Narbona Dacal

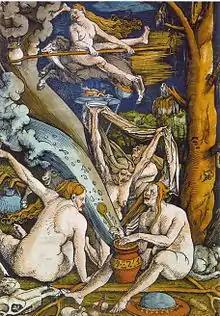
"Witches" by Hans Baldung (woodcut), 1508

In 1498, a grandmother believed that her granddaughter had overcome a serious illness thanks to her prayers to Saint Cebrián. Shortly after the grandmother's death, another grandchild fell ill and her family lamented that the grandmother could no longer pray for the sick child. Dacal scoffed at these religious beliefs and instead recommended that the family heal the patient using plants instead of prayer.